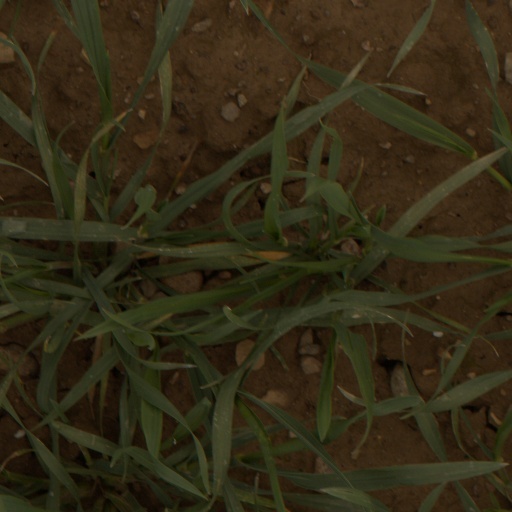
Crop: wheat